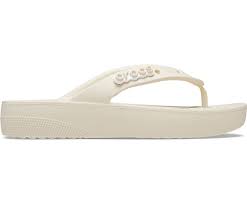
Label: Clog